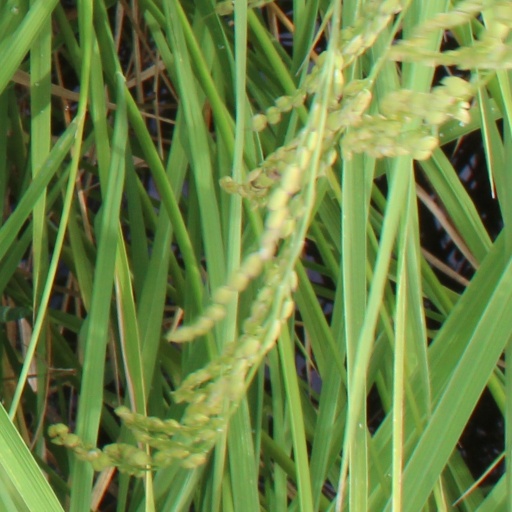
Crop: rice